Prediction (film)

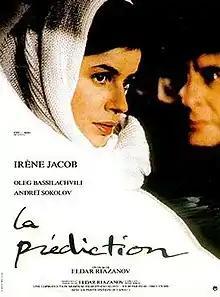

Prediction is a 1993 Russian film directed by Eldar Ryazanov and is based on his eponymous novella. The film is a fantastical melodrama and thriller.